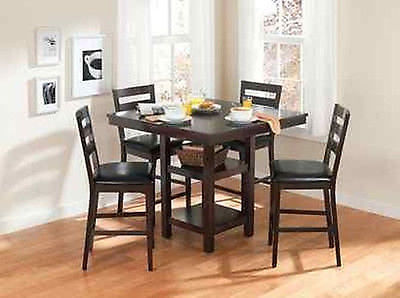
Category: table